Islamic State

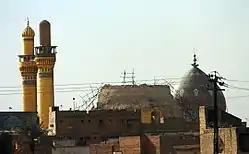
The Al-Askari Mosque, one of the holiest sites in Shia Islam, after the first attack by Islamic State of Iraq in 2006

Documents found after the death of Samir Abd Muhammad al-Khlifawi, a former colonel in the intelligence service of the Iraqi Air Force before the US invasion who had been described as "the strategic head" of ISIL, detailed planning for the ISIL takeover of northern Syria, which made possible "the group's later advances into Iraq". Al-Khlifawi called for the infiltration of areas to be conquered with spies who would find out "as much as possible about the target towns: Who lived there, who was in charge, which families were religious, which Islamic school of religious jurisprudence they belonged to, how many mosques there were, who the imam was, how many wives and children he had and how old they were". Following this surveillance and espionage would come murder and kidnapping – "the elimination of every person who might have been a potential leader or opponent". In Raqqa, after rebel forces drove out the Assad regime and ISIL infiltrated the town, "first dozens and then hundreds of people disappeared".